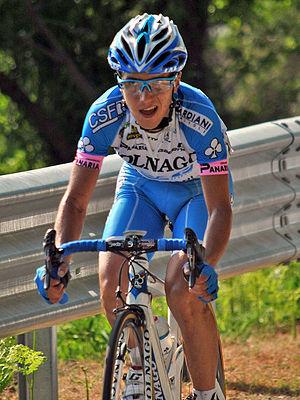
Domenico Pozzovivo est un coureur cycliste italien, membre de l'équipe NTT Pro Cycling. Il a notamment remporté une étape du Tour d'Italie 2012, ainsi qu'une étape sur le Tour de Catalogne 2015 et le Tour de Suisse 2017. Spécialiste des courses par étapes, il a également remporté le Tour du Trentin 2012 et terminé à six reprises dans les dix premiers du Tour d'Italie, dont deux fois cinquième.